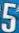
Number: 5